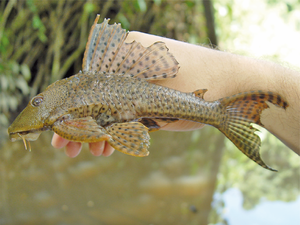
Hypostomus plecostomus (Mapana Creek, bassin de la Commewijne River)
Hypostomus plecostomus est une espèce de poissons de la famille des Loricariidae qui vit dans la partie basse des cours d'eau du plateau des Guyanes.
Hypostomus est un genre de poissons de l'ordre des Siluriformes.